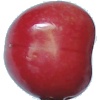
Label: Cherry 2